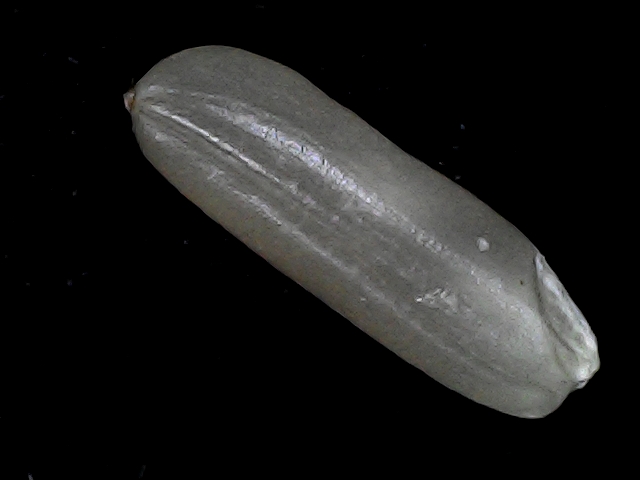
Rice variety: BD85